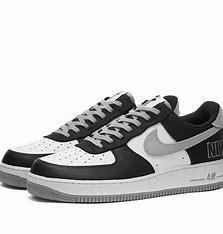
Brand: Nike
Model: Air Force 1 07 LV8